The Limits of Liberty

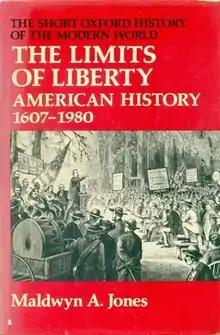
First edition

The Limits of Liberty: American History 1607-1980 is a book by historian Maldwyn Jones, first published in 1983 in the "Short Oxford History of the Modern World" series.